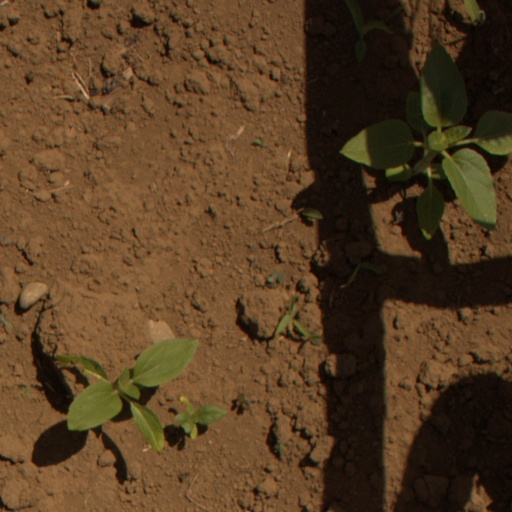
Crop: Jerusalem artichoke